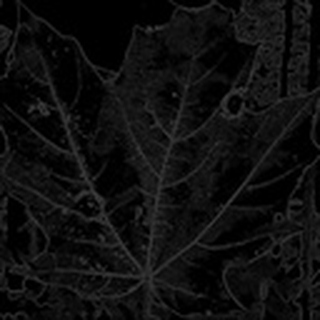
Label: cotton_target_spot